Diane Modahl

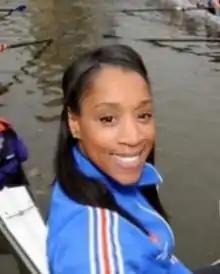
Diane Modahl launches the 2009 Two Cities Boat Race

Diane Dolores Modahl (née Edwards, born 17 June 1966) is an English former middle-distance runner who specialised in the 800 metres. She won a gold medal in the 800 m at the 1990 Commonwealth Games, silver at the 1986 Commonwealth Games, and bronze at the 1998 Commonwealth Games.